Thomas Merrill (racing driver)

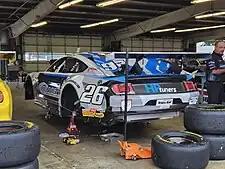
Merrill's TA2 Ford Mustang at Watkins Glen International in 2023.

Near the end of the 2017 season, Merrill began competing in the Trans-Am Series, driving for Big Diehl Racing. After making his debut at Circuit of the Americas, the team confirmed a full-season entry into the West Coast Championship for 2018. In just his second official race in the championship at Auto Club Speedway, he scored his first TA2-class victory. Through the five-race season, of which Merrill competed in only four races, he won all four races in which he competed. With 140 points scored, he won the TA2 West Coast Championship. He stepped up to the nation-wide championship for 2019, albeit not for the full season. Through the eight races he competed in, Merrill claimed back-to-back victories at Laguna Seca and Lime Rock, as well as an additional victory in the season finale at Daytona. A potential fourth victory was stripped at VIR due to a reckless driving penalty. When the dust settled, he finished 8th in points, with nearly half the points total of series champion Marc Miller.